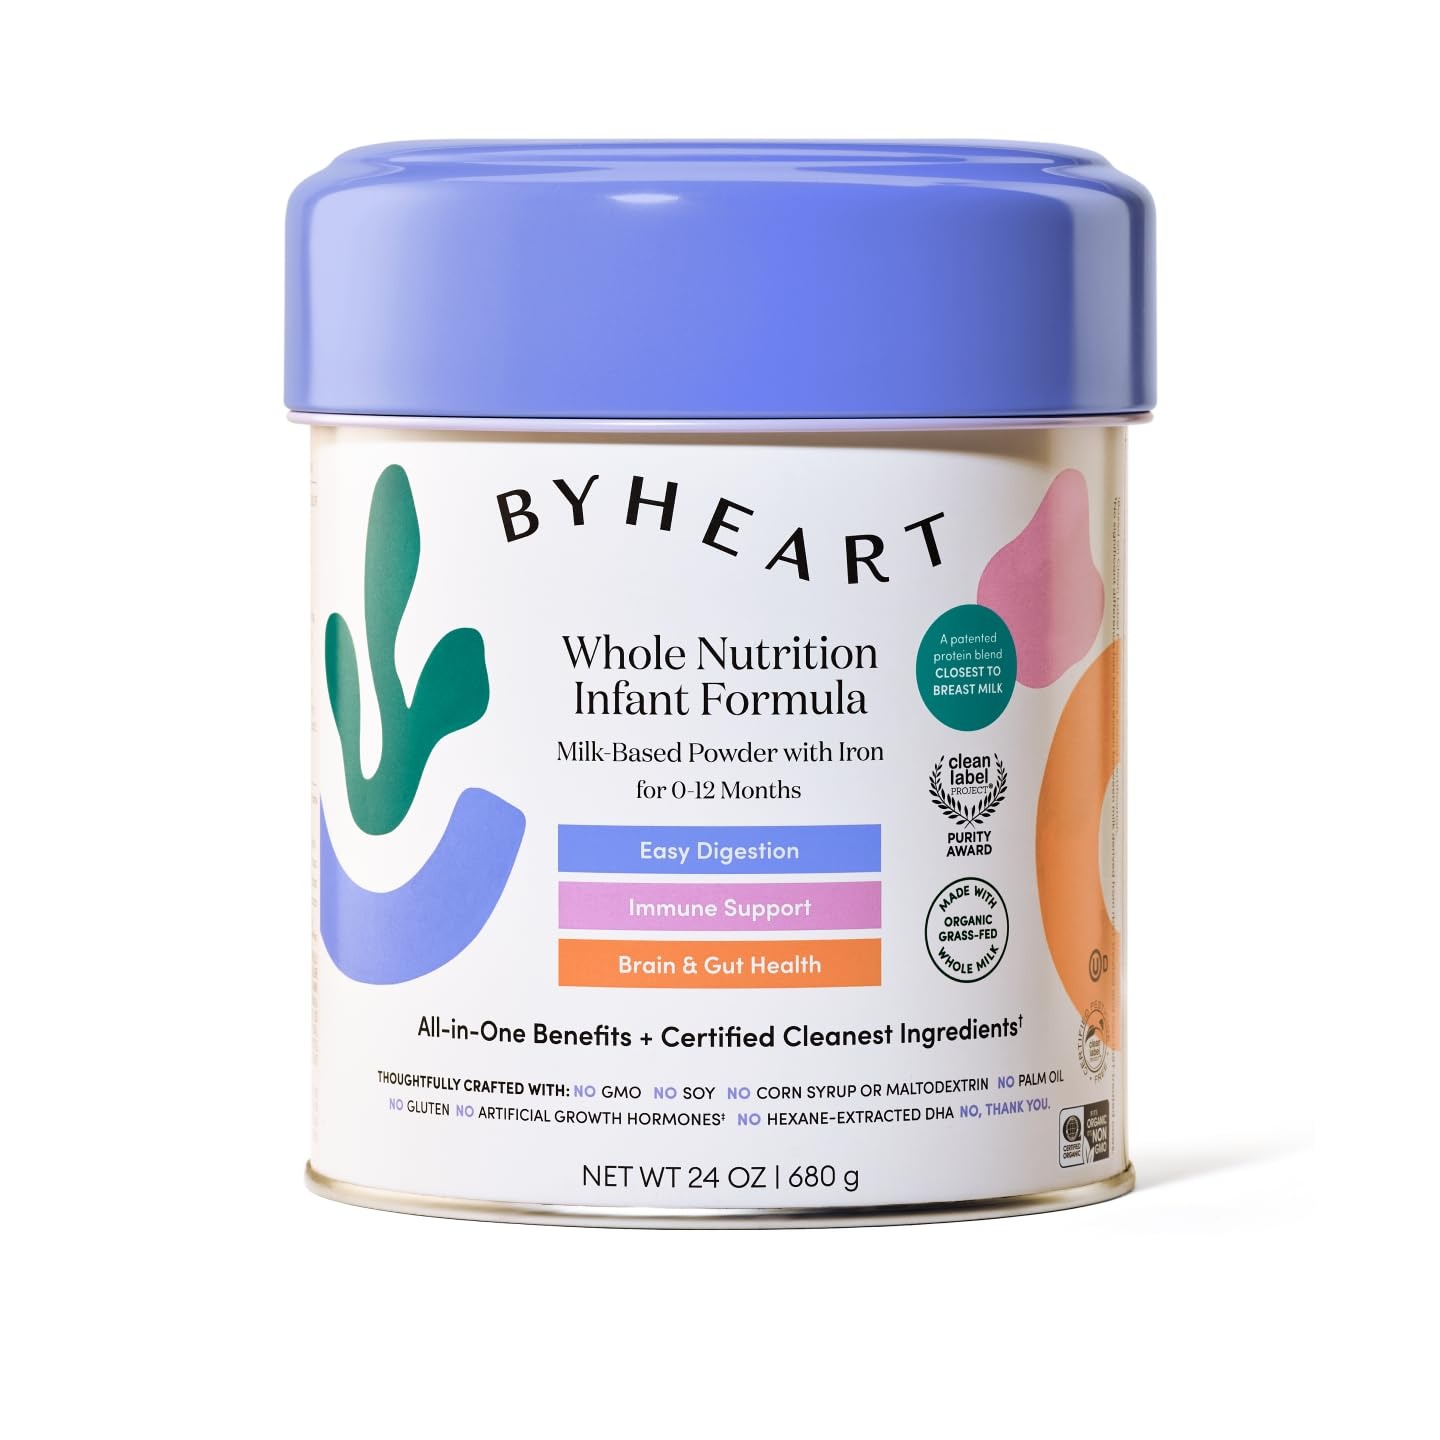
Item Name: ByHeart Organic Whole Nutrition Infant Formula, 24 OZ
Product Description: Essentials
Value: 14.1
Unit: Ounce

Price: 41.99